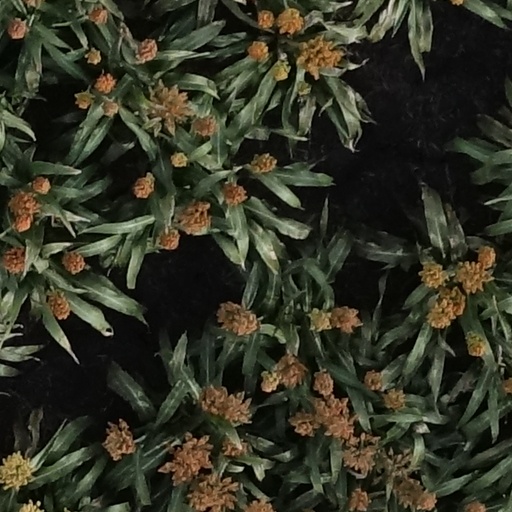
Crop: sorghum